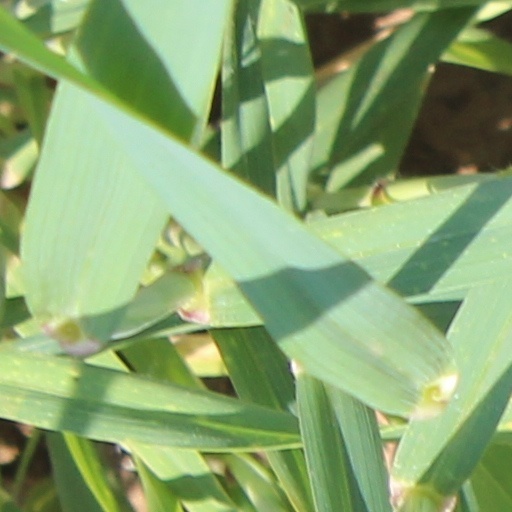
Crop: wheat